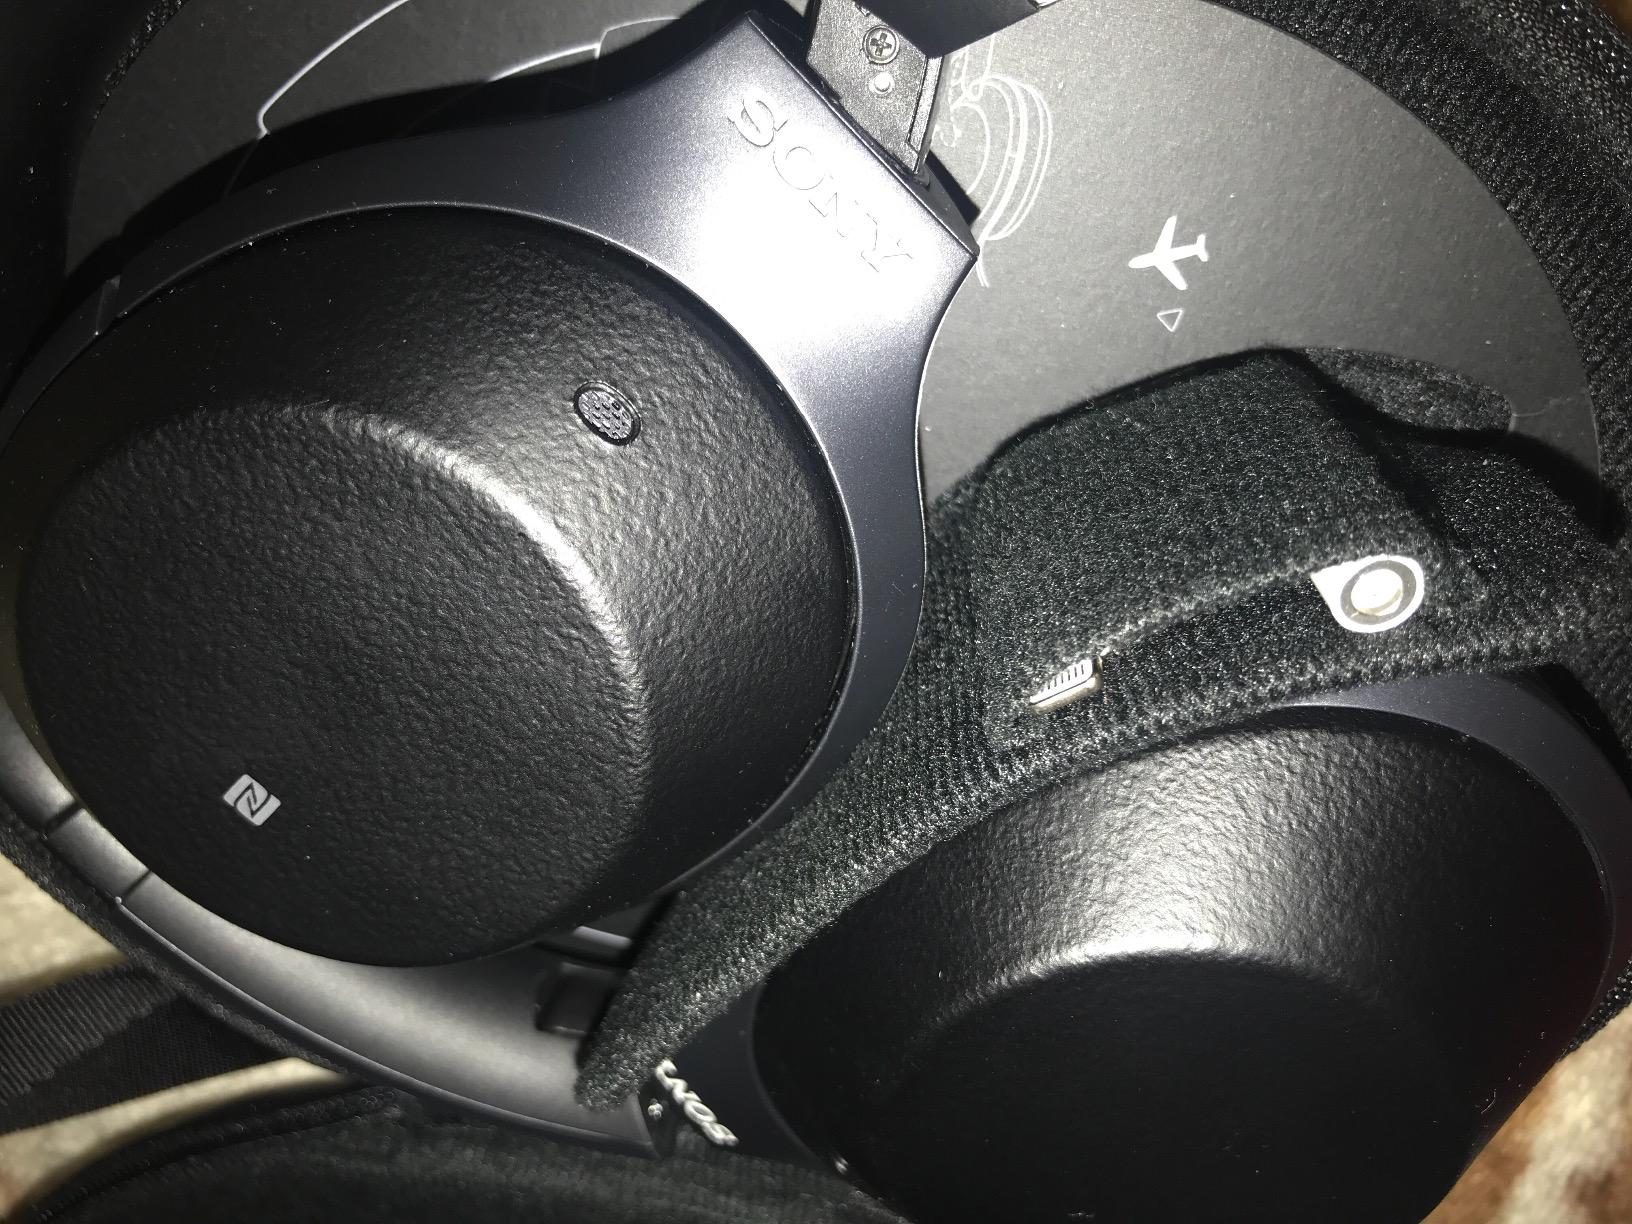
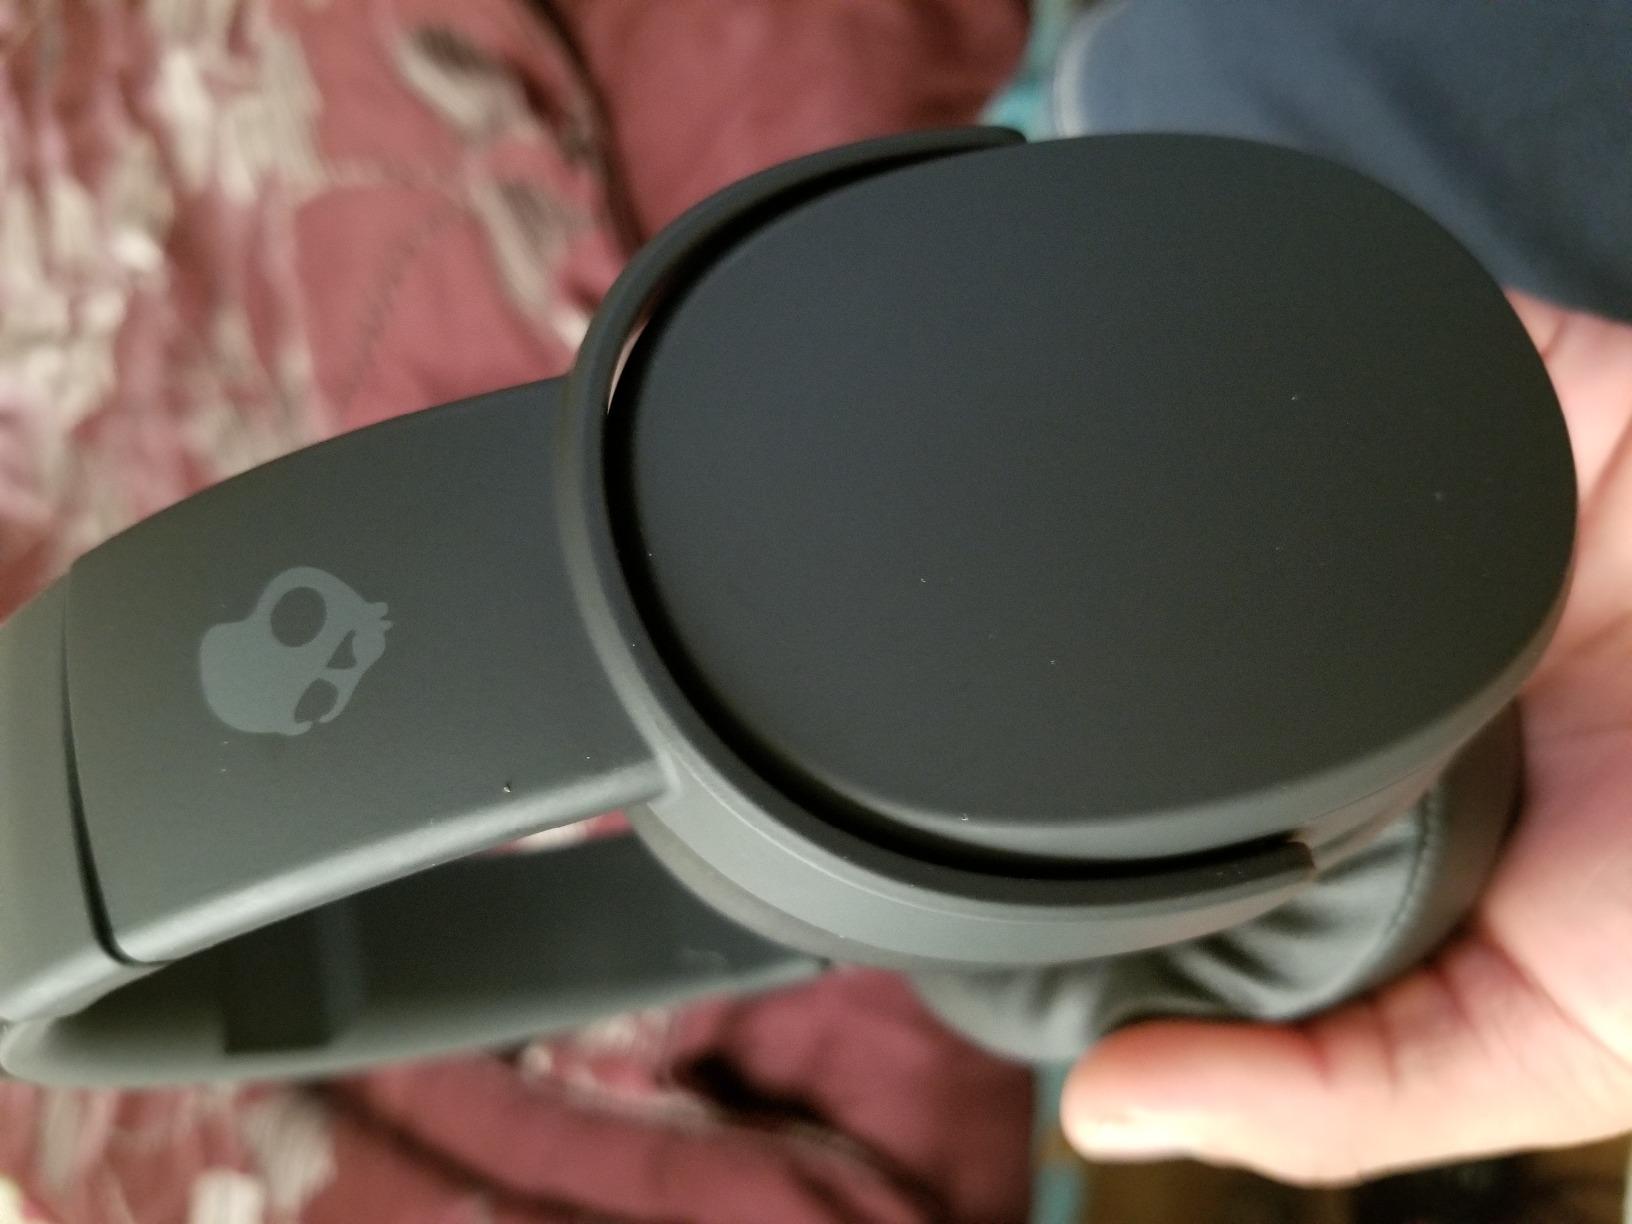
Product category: headphones
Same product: no